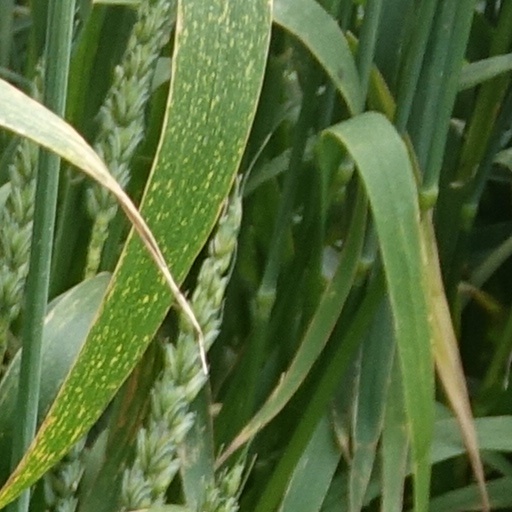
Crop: wheat